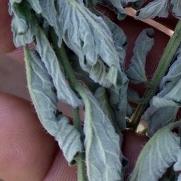
Crop: Tomato
Condition: bacterial-floundering-d